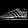
Label: Sneaker